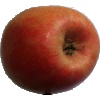
Label: Apple Pink Lady 1